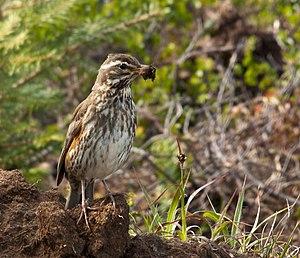
La Grive mauvis est une espèce de passereaux de taille moyenne appartenant à la famille des Turdidae. En France, l'espèce n'est visible qu'en période de migration et d'hivernage. Elle se reproduit plus au nord. Sa migration est nocturne.